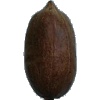
Label: nut_pecan